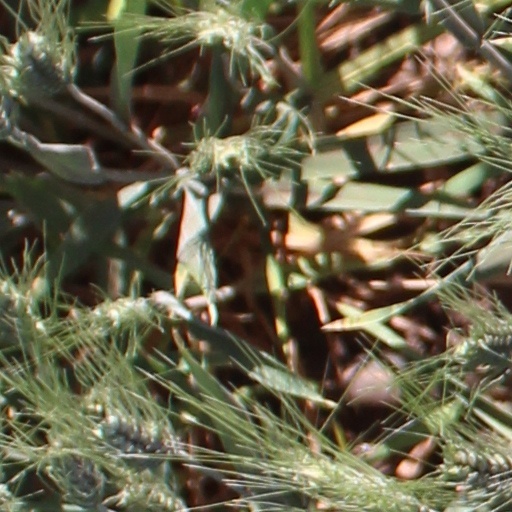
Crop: wheat